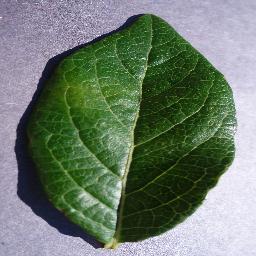
Label: Blueberry___healthy